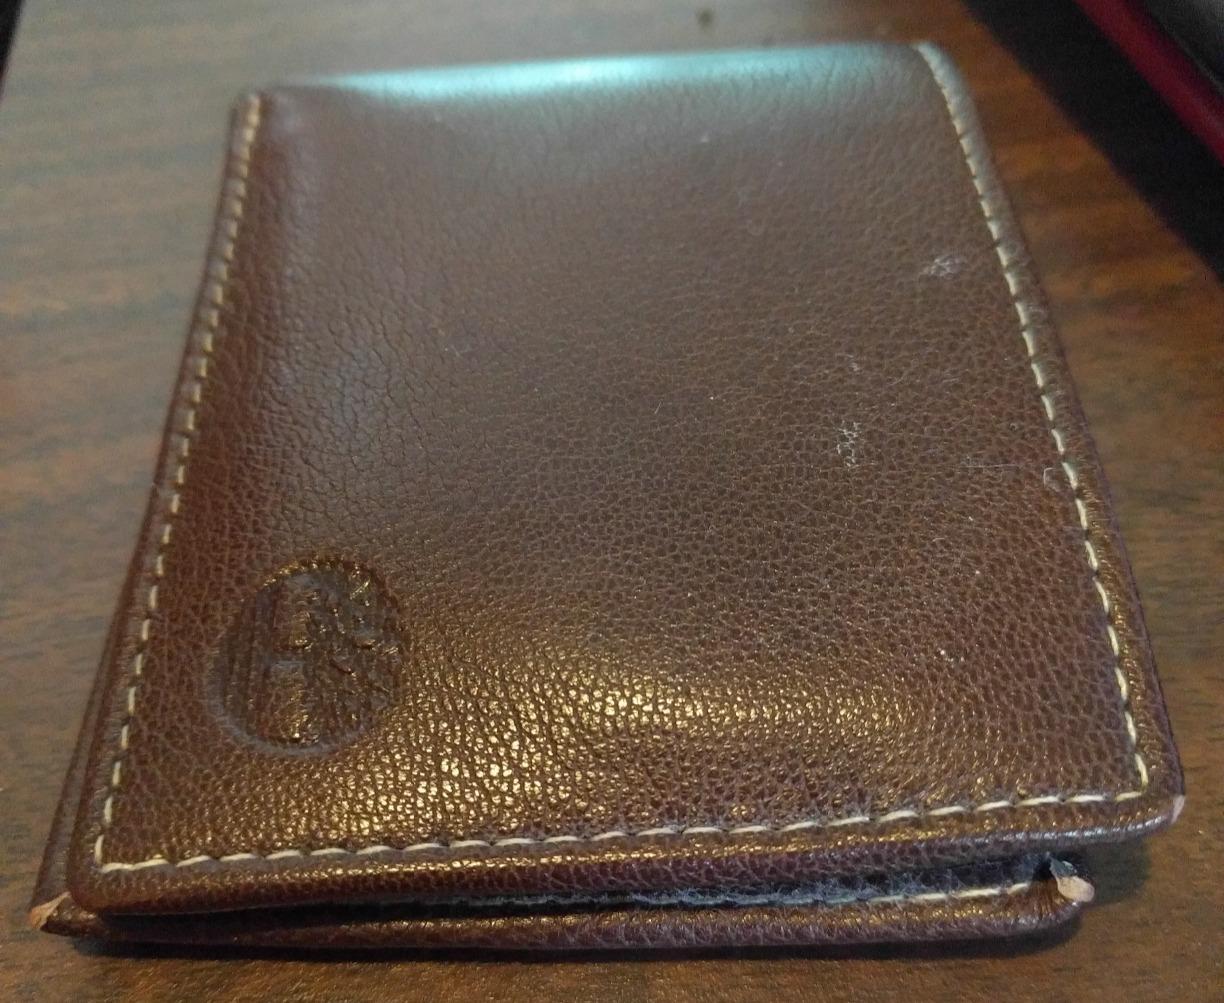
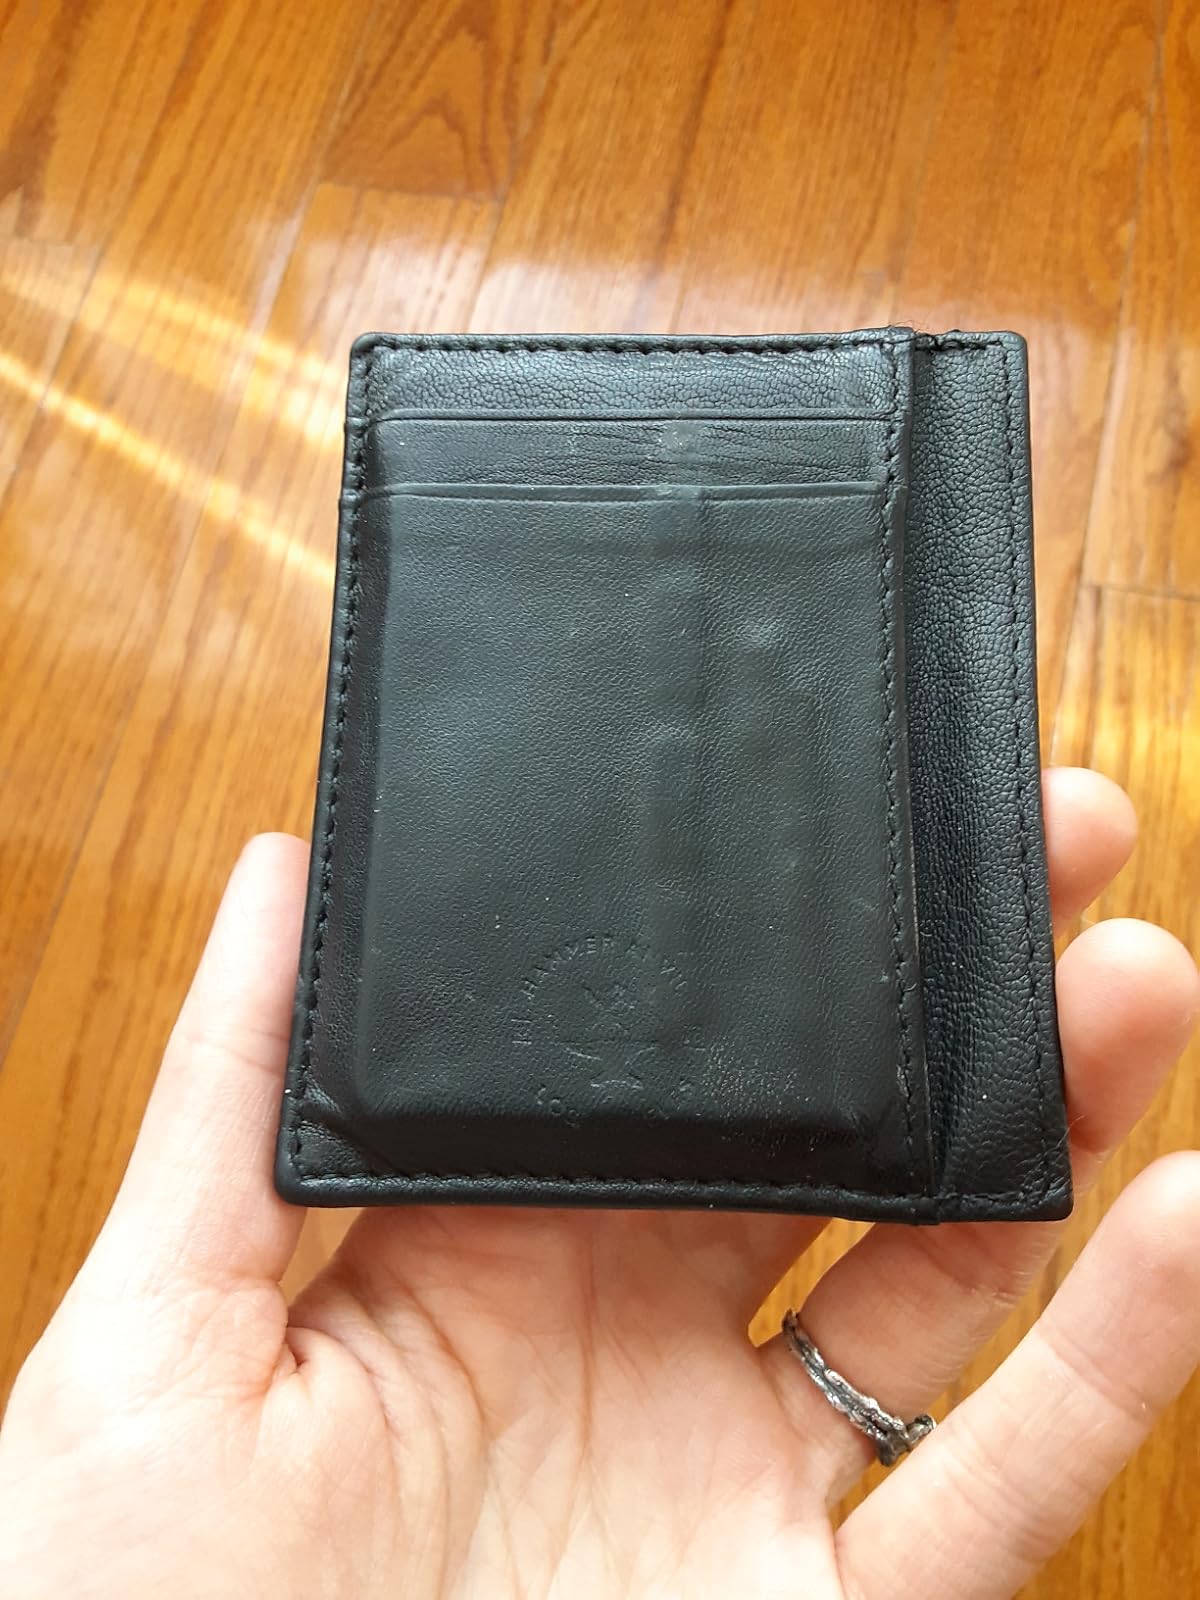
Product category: accessories_wallet
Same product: no